Lynelle Jonsson

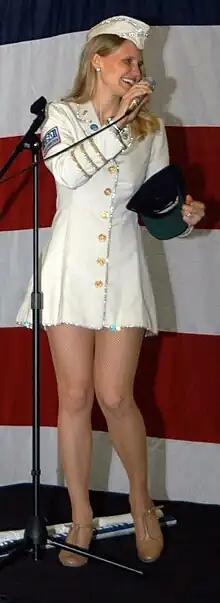
Lynelle Jonsson, 2006

Lynelle Jonsson is an American stage actress, dancer, and soprano singer. In 2004, and again in 2005, she was Miss USO and joined the Metropolitan New York USO Troupe of performers. She performed with the New York Gilbert and Sullivan Players and in other theatre and opera companies before concentrating, from 2010, in concert singing, mostly in Europe.